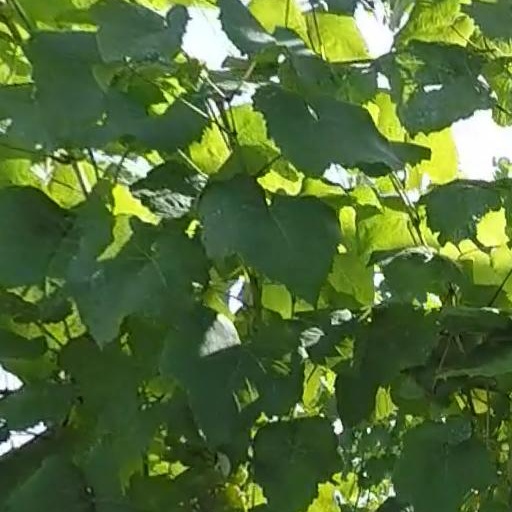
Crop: grape